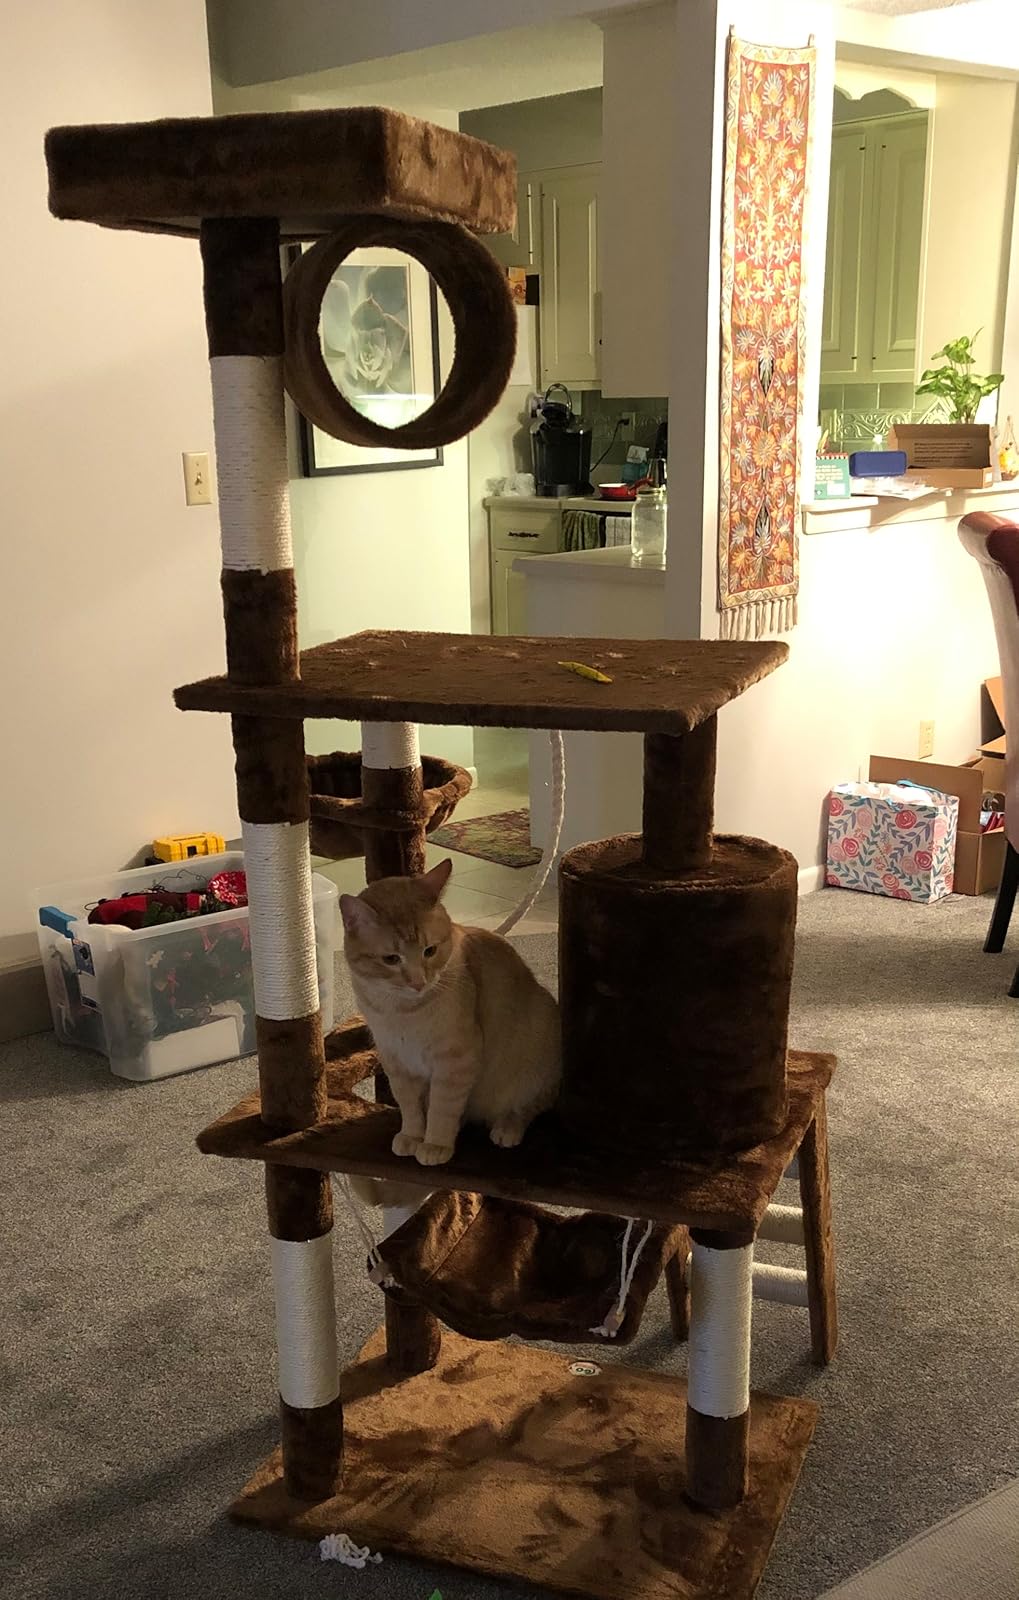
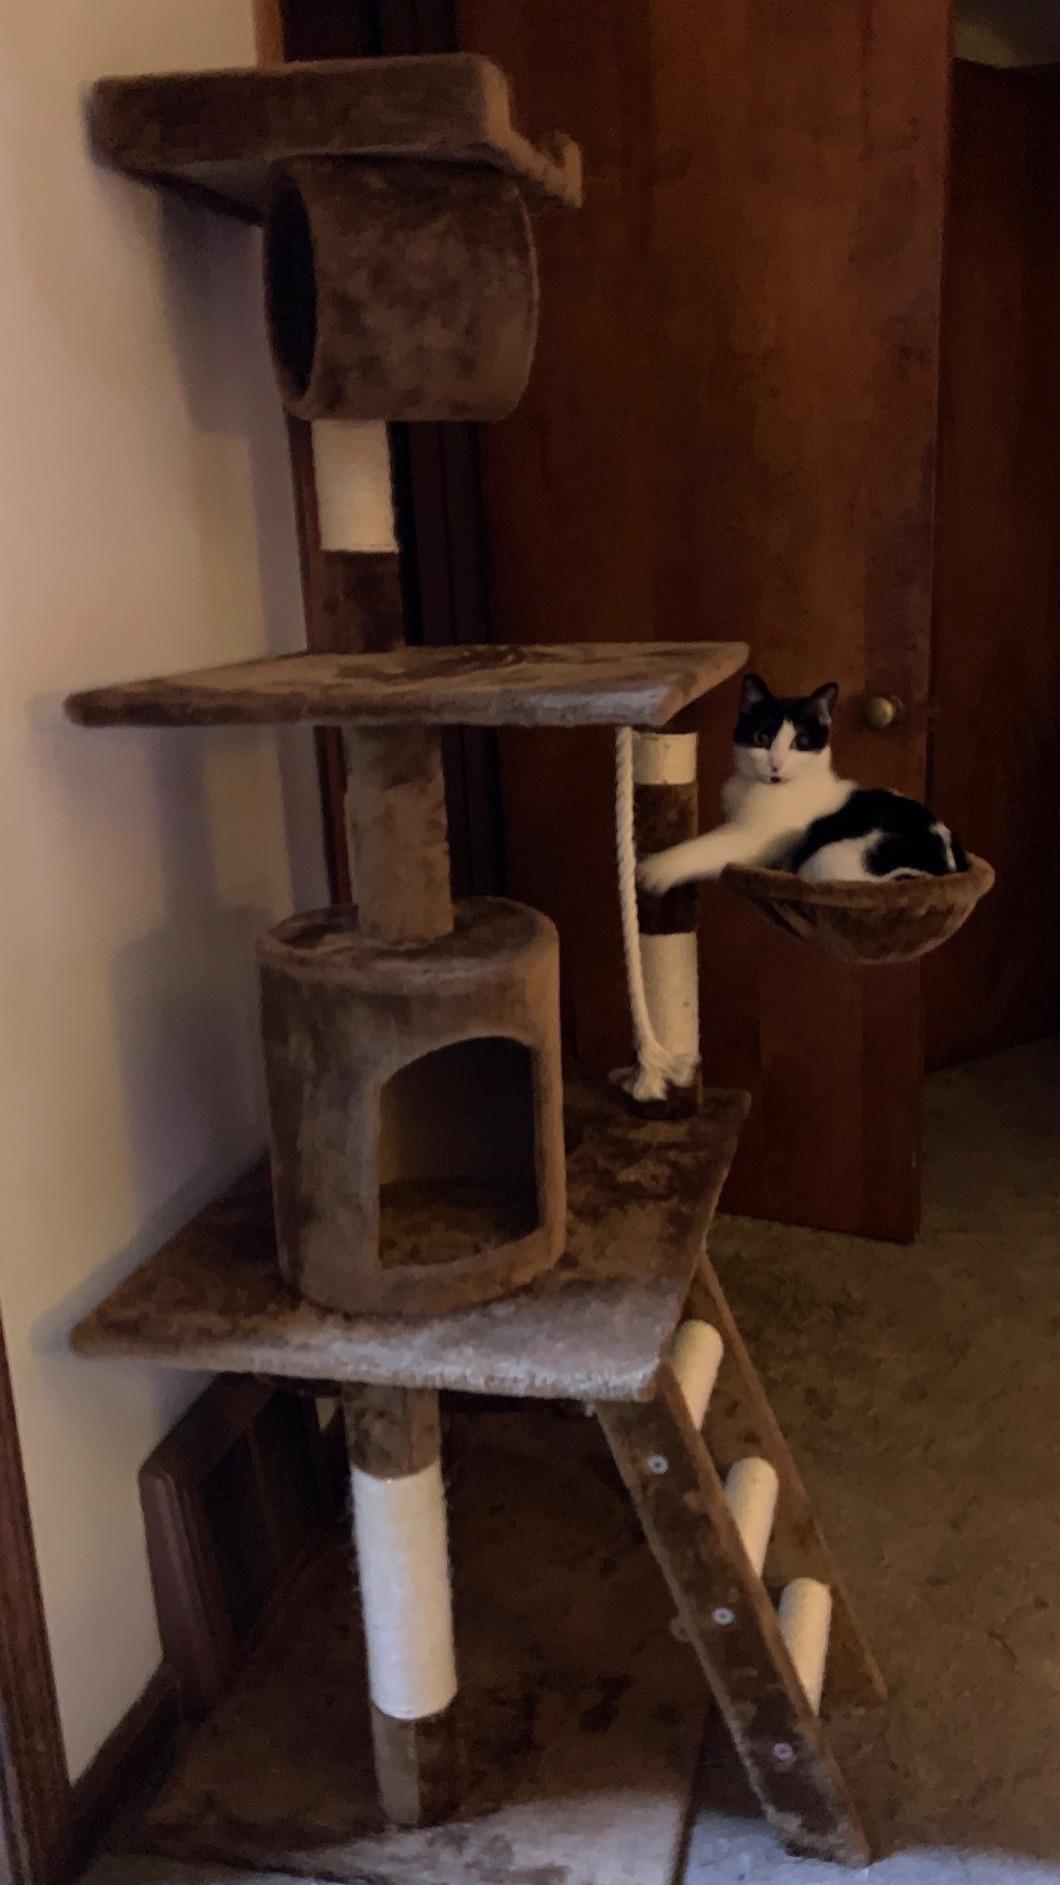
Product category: items_cat tree
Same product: yes